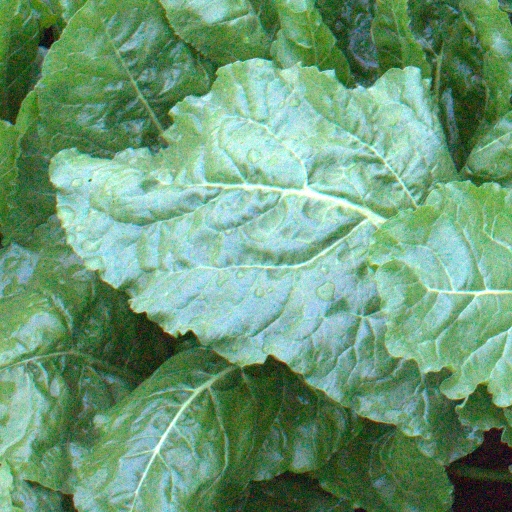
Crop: sugar beet